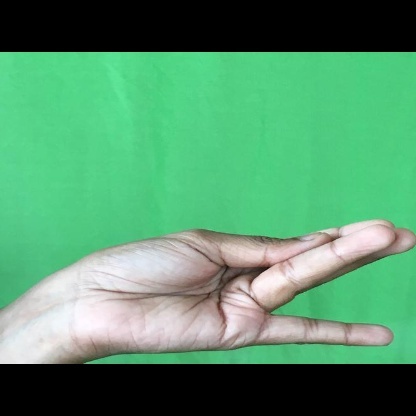
Mudra: Chaturam